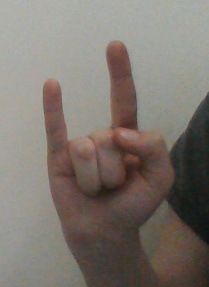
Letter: la